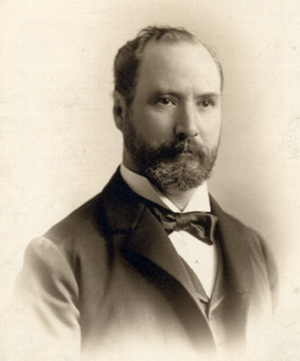
Robert Bickerdike fut un homme d'affaires et homme politique fédéral, provincial et municipal du Québec.
Montréal numéro 5 puis Montréal—Saint-Georges est un ancien district électoral provincial du Québec. Le district Montréal numéro 5 a existé entre 1890 et 1912. Le district de Montréal—Saint-Georges a existé de 1912 à 1939.